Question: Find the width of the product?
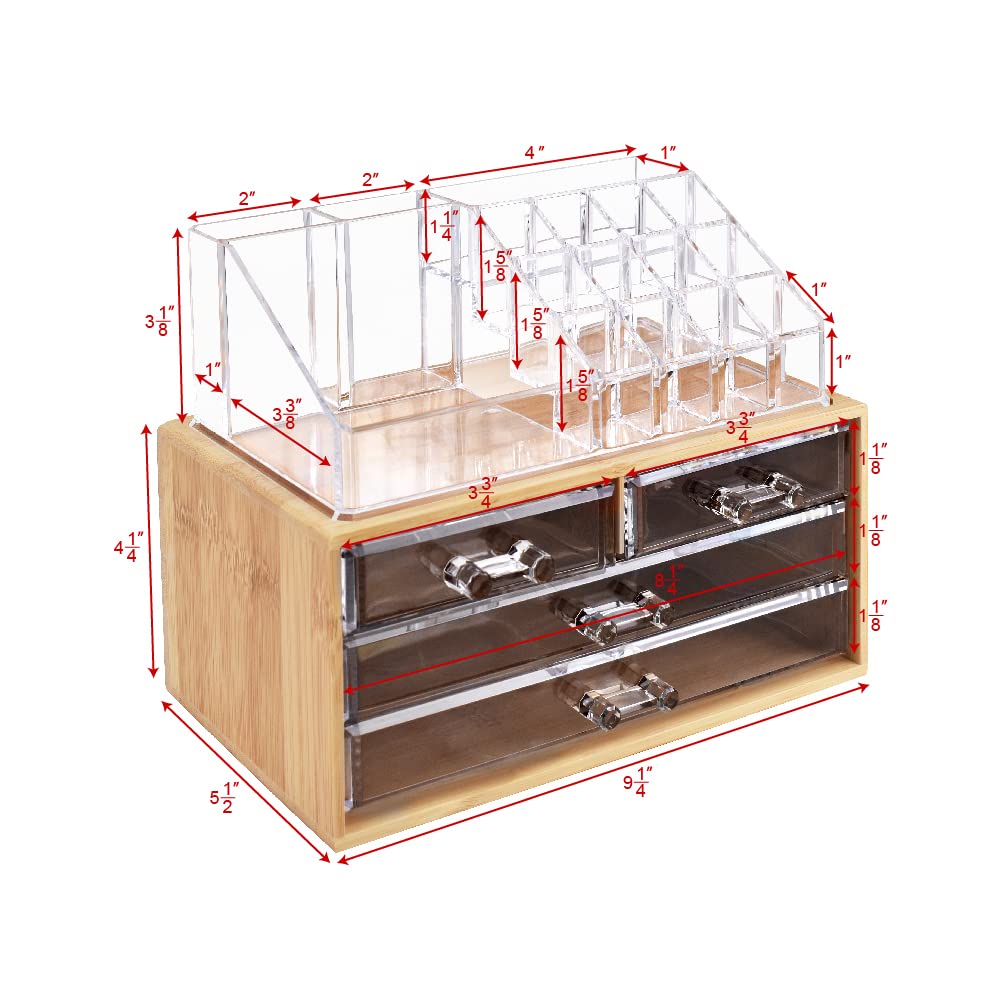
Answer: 4.0 inch